Peguis

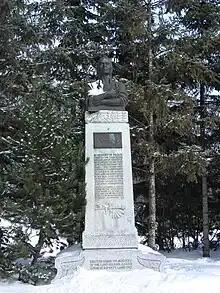
Peguis monument at Kildonan Park, Winnipeg. A conventional representation, since no portrait was made in life.

Peguis (ca. 1774 – 28 September 1864) was a Saulteaux chief, who moved from the Great Lakes area (near Sault Ste. Marie, Ontario) to Red Lake (now in Minnesota), then arriving in what is now southern Manitoba in the 1790s.